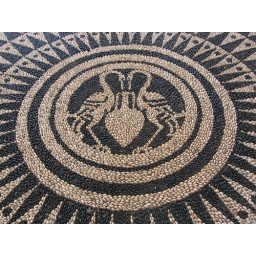
The typical Rhodian flooring: a mosaic of white and black cobble. This example is situated in Kalithea (thermae)